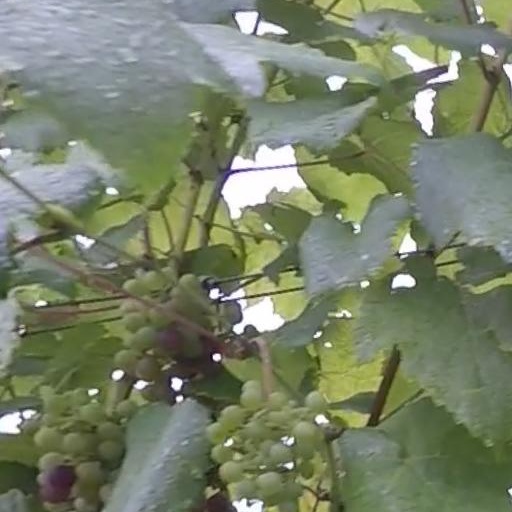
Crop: grape